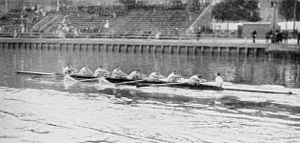
John Walker (roer)
Den britiske otter med John Walker bagerst under finalen ved OL i 1912
John Drummond Walker var en skotsk roer som deltog i OL 1912 i Stockholm.